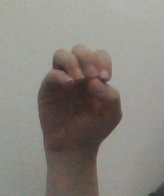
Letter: ha